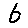
Label: 6